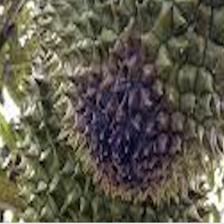
Label: fruit_rot